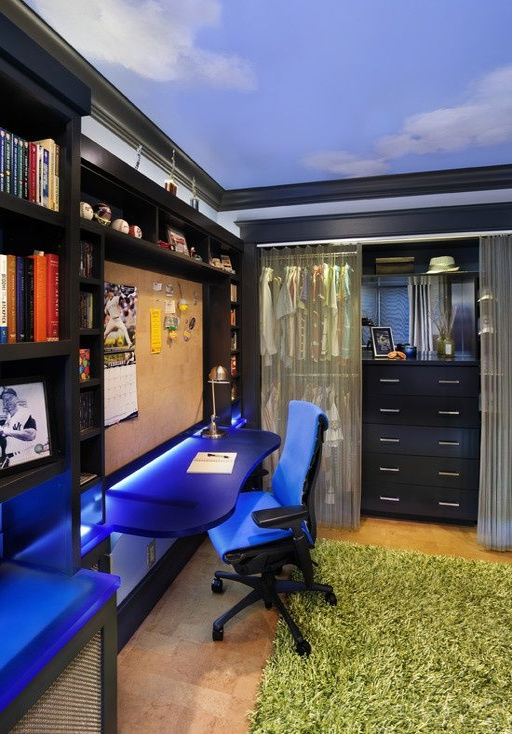
love the sky on the ceiling , boys room